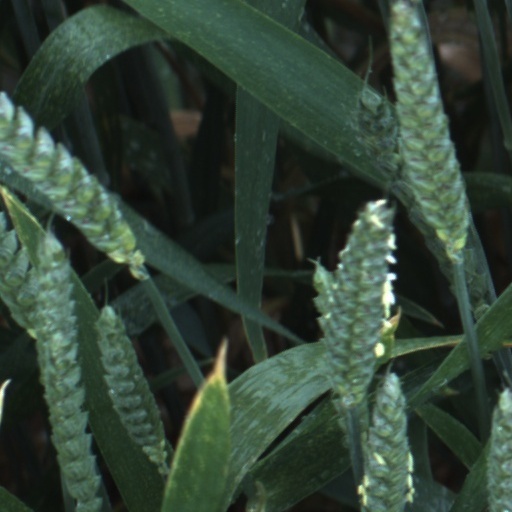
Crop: wheat